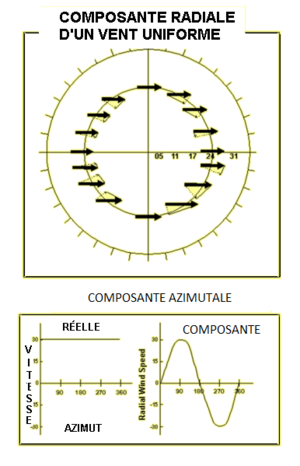
Un radar météorologique est un type de radar utilisé en météorologie pour repérer les précipitations, calculer leur déplacement et déterminer leur type. La structure tridimensionnelle des données obtenues permet également d'inférer les mouvements des précipitations dans les nuages et ainsi de repérer ceux qui pourraient causer des dommages. Enfin, en se servant des précipitations comme traceurs, on peut en déduire la direction radiale et la vitesse des vents dans la basse atmosphère.
Les algorithmes Doppler désignent des processus automatiques de reconnaissance de certaines circulations dans les données des radars météorologiques. Dans et sous les orages, on peut avoir des rotations qui peuvent mener à des tornades. On a également des zones de convergence le long des fronts de rafales et des divergences lors de rafales descendantes.
Un radar Doppler pulsé est un radar capable, non seulement de donner le cap, la distance et l'altitude d'une cible, mais aussi de mesurer sa vitesse radiale. Pour cela il utilise l'effet Doppler. Le retour des impulsions radioélectriques renvoyées par réflexion sur la cible sont traitées pour calculer le glissement de fréquence entre l'onde émise et celle qui est reçue. Pour cela, le système d'émission doit avoir une excellente stabilité de phase, on dit, dans ce cas, qu'il est « cohérent ».